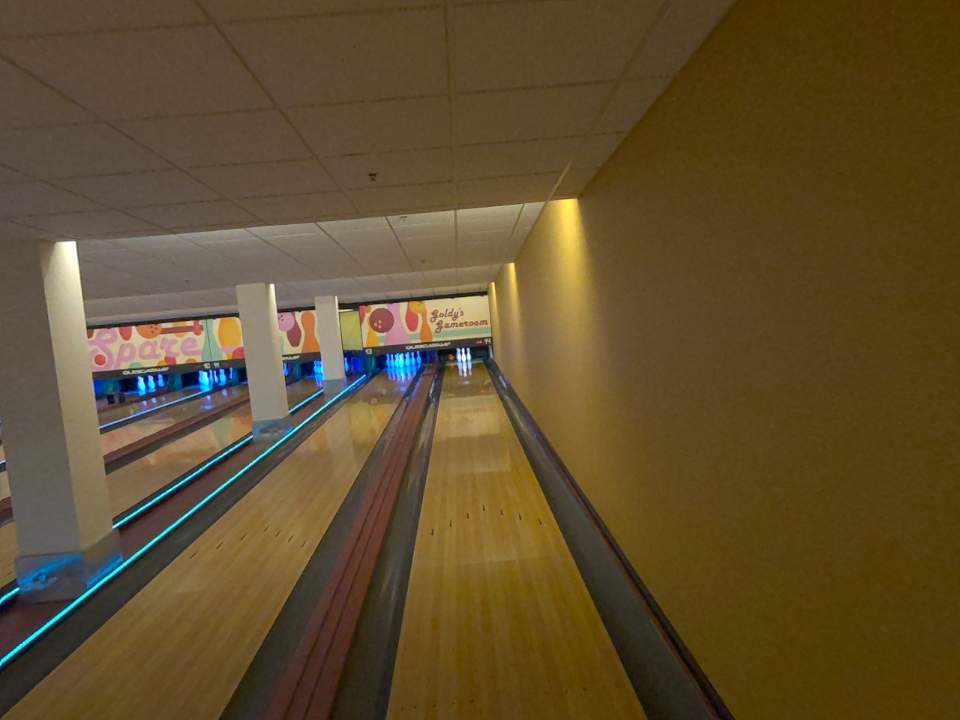
Object: bowling_ball